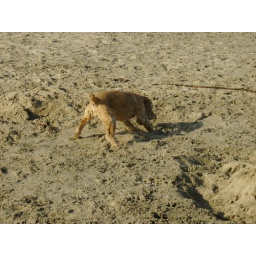
Took Star and Baby to dog beach in Long Beach on Sunday April 20th